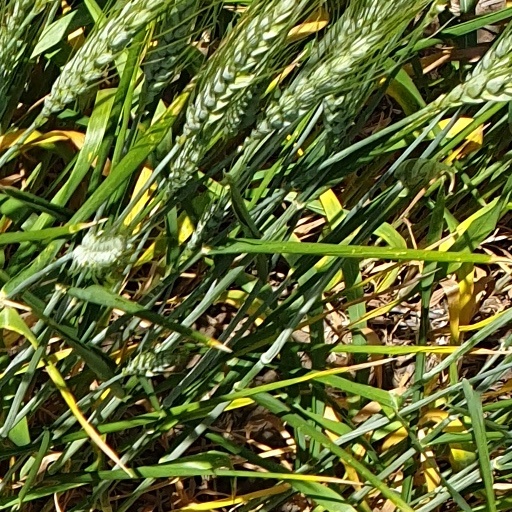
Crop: wheat